Martin Marietta X-24

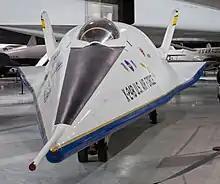
X-24B at the National Museum of the United States Air Force

After learning about a remark by Chuck Yeager that he would like to have some jet-powered lifting bodies for training purposes, Martin designed and built, on their own initiative, two examples of the SV-5J.